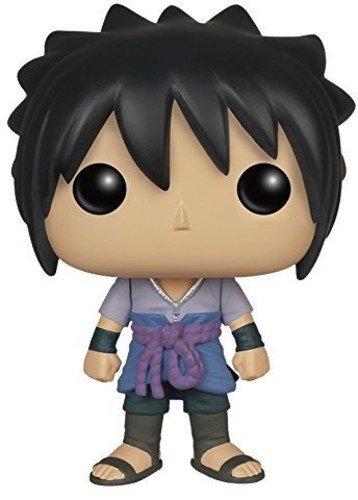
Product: Funko POP Anime: Naruto Sasuke Action Figure
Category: Toys & Games | Collectible Toys
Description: From the hit anime Naruto, Sasuke, as a stylized POP vinyl from Funko.
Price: $17.99
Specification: ProductDimensions:3.5x3.5x3.8inches|ItemWeight:3.04ounces|ShippingWeight:4.2ounces(Viewshippingratesandpolicies)|DomesticShipping:ItemcanbeshippedwithinU.S.|InternationalShipping:ThisitemcanbeshippedtoselectcountriesoutsideoftheU.S.LearnMore|ASIN:B0198KU2L4|Itemmodelnumber:6367|Manufacturerrecommendedage:14-15years